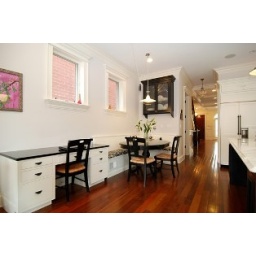
Lovely built-ins in eat in area of kitchen include desk and bench.